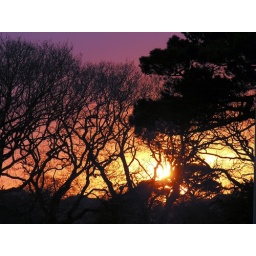
Nice silhouette of the winter trees against the sky